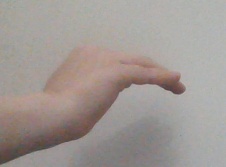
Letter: haa